Nikola Trujić

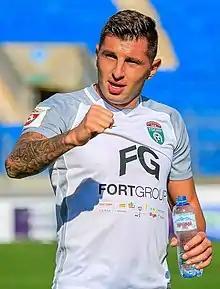
Trujić with Tosno in 2017

Nikola Trujić (born 14 April 1992) is a Serbian professional footballer who plays as a winger for Krasava Ypsonas.